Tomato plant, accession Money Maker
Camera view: tilt-top (135 deg); turntable rotation: 240 degrees
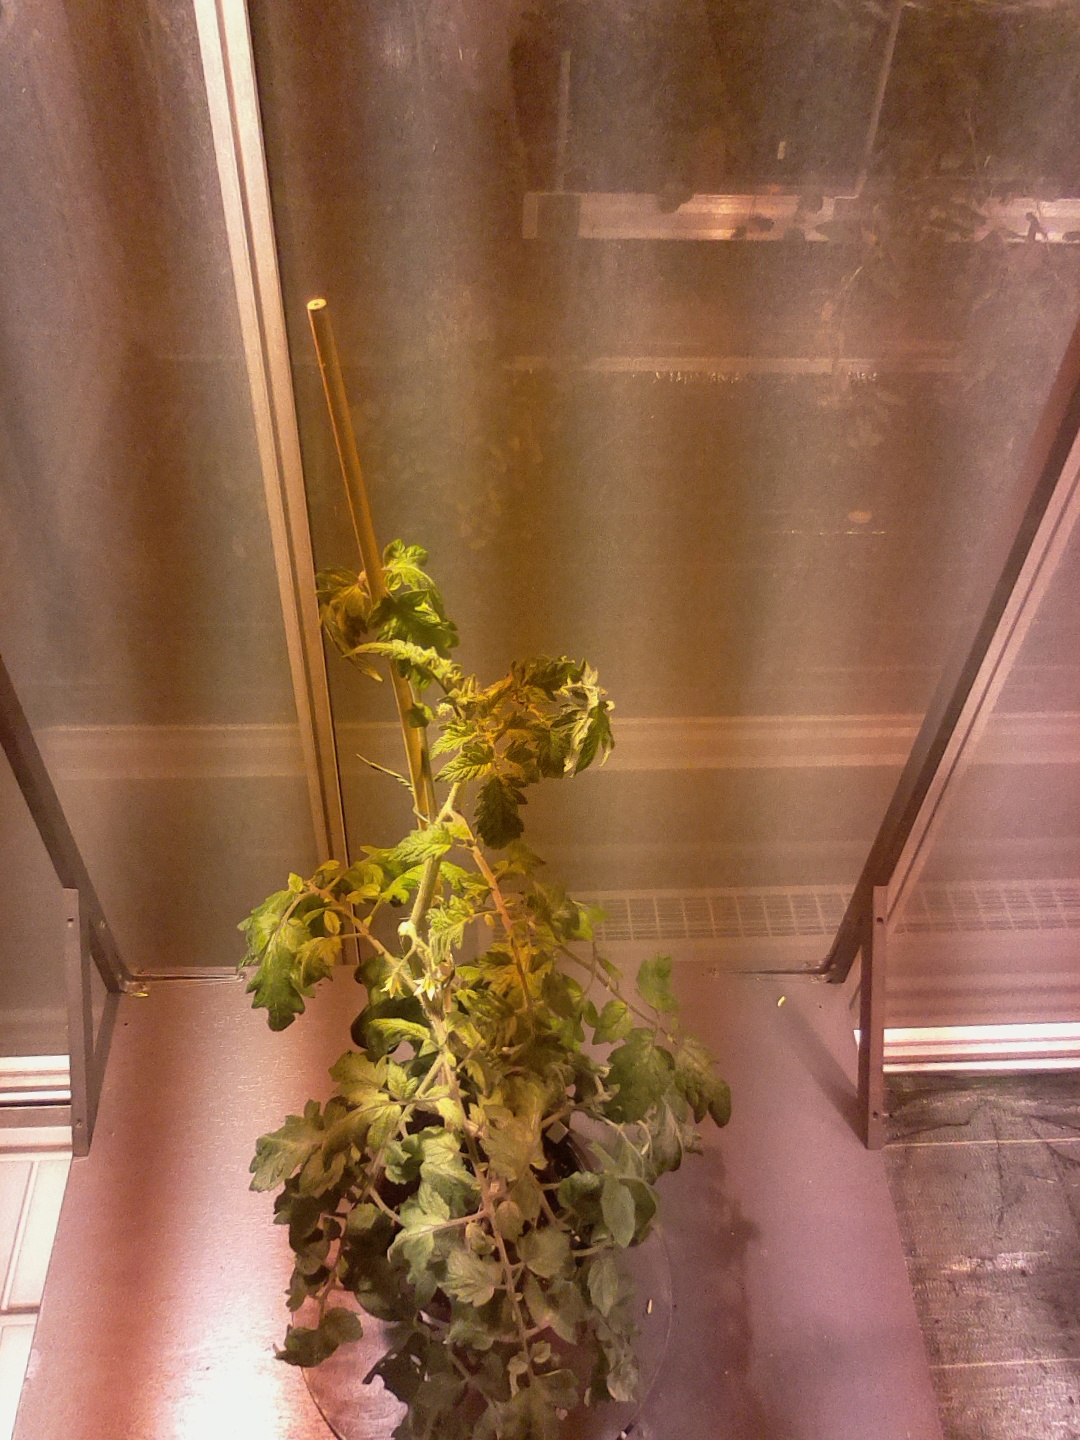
BBCH growth stage 78: 80% -90% of final fruit size